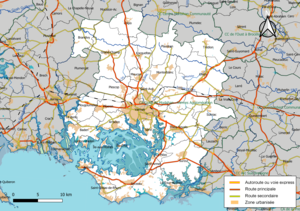
Carte géographique de l'intercommunalité Golfe du Morbihan - Vannes Agglomération, département du Morbihan, France. Composition au 1er janvier 2019.
Golfe du Morbihan - Vannes agglomération est une communauté d'agglomération française située dans le département du Morbihan et la région Bretagne.